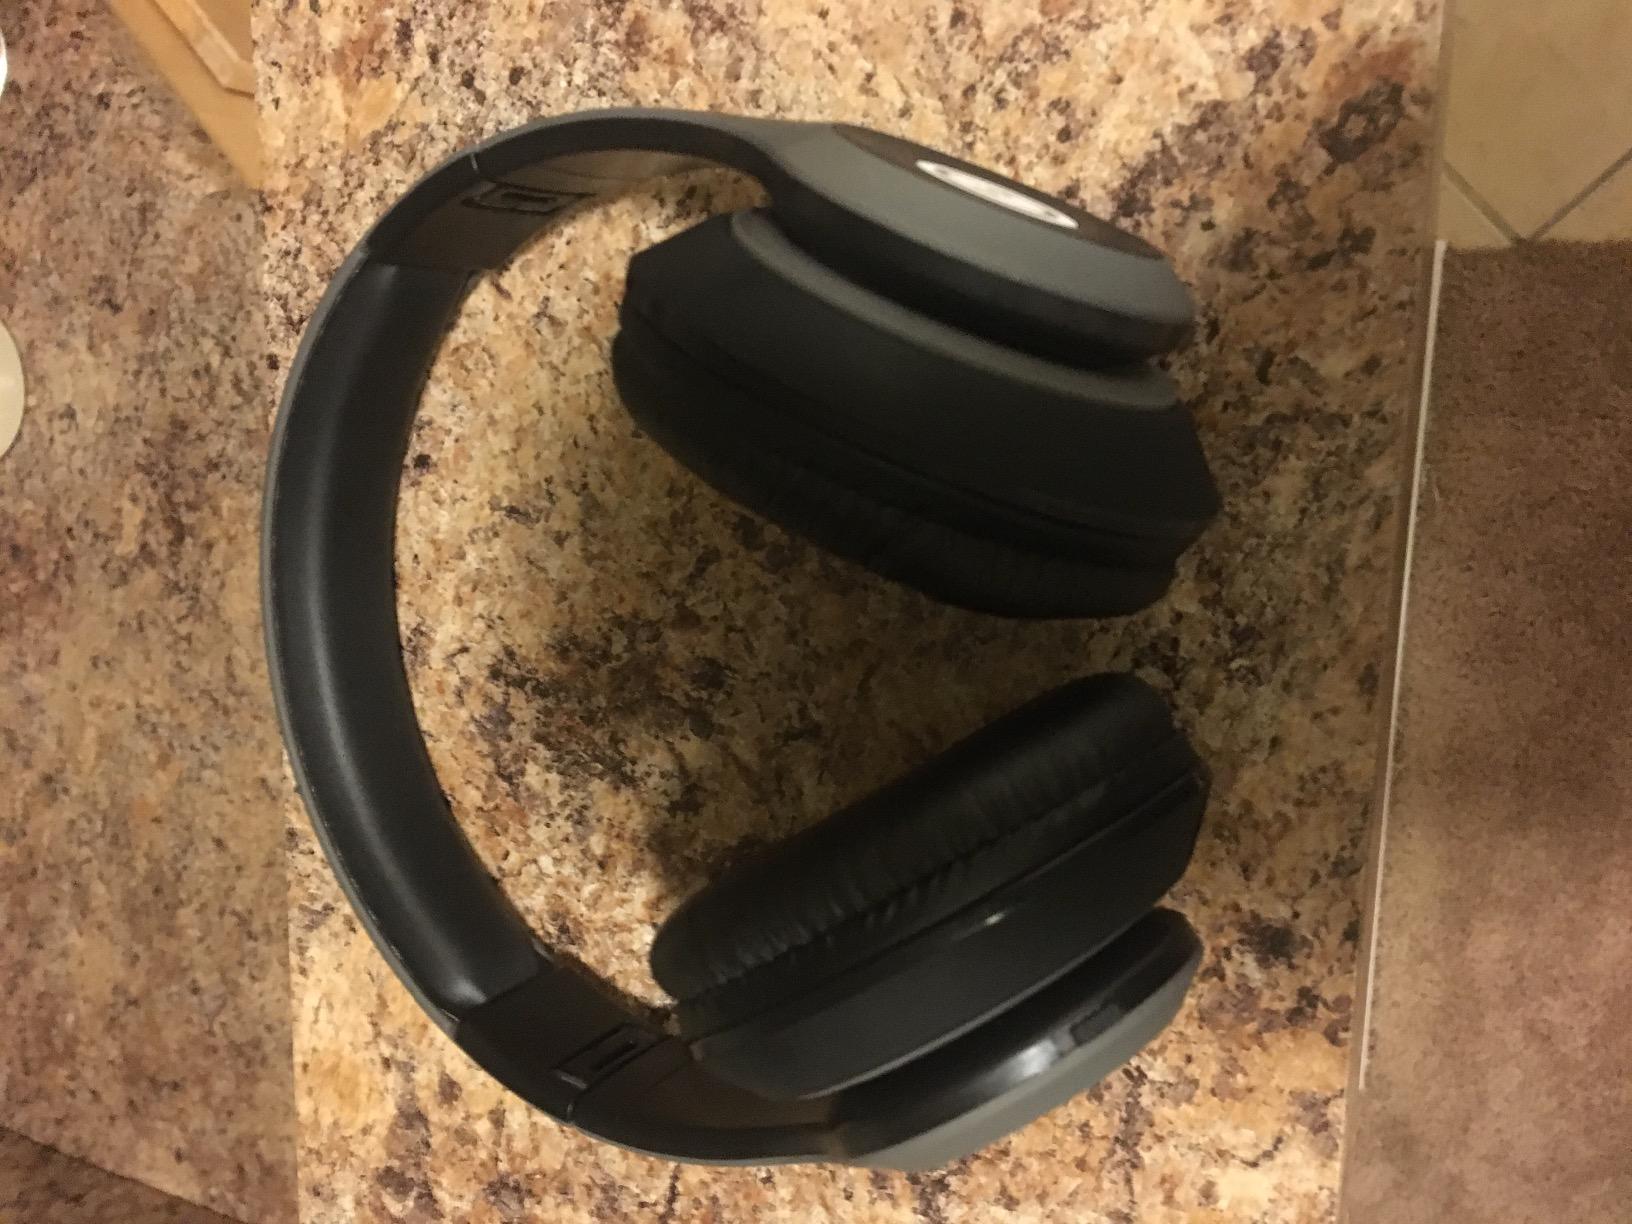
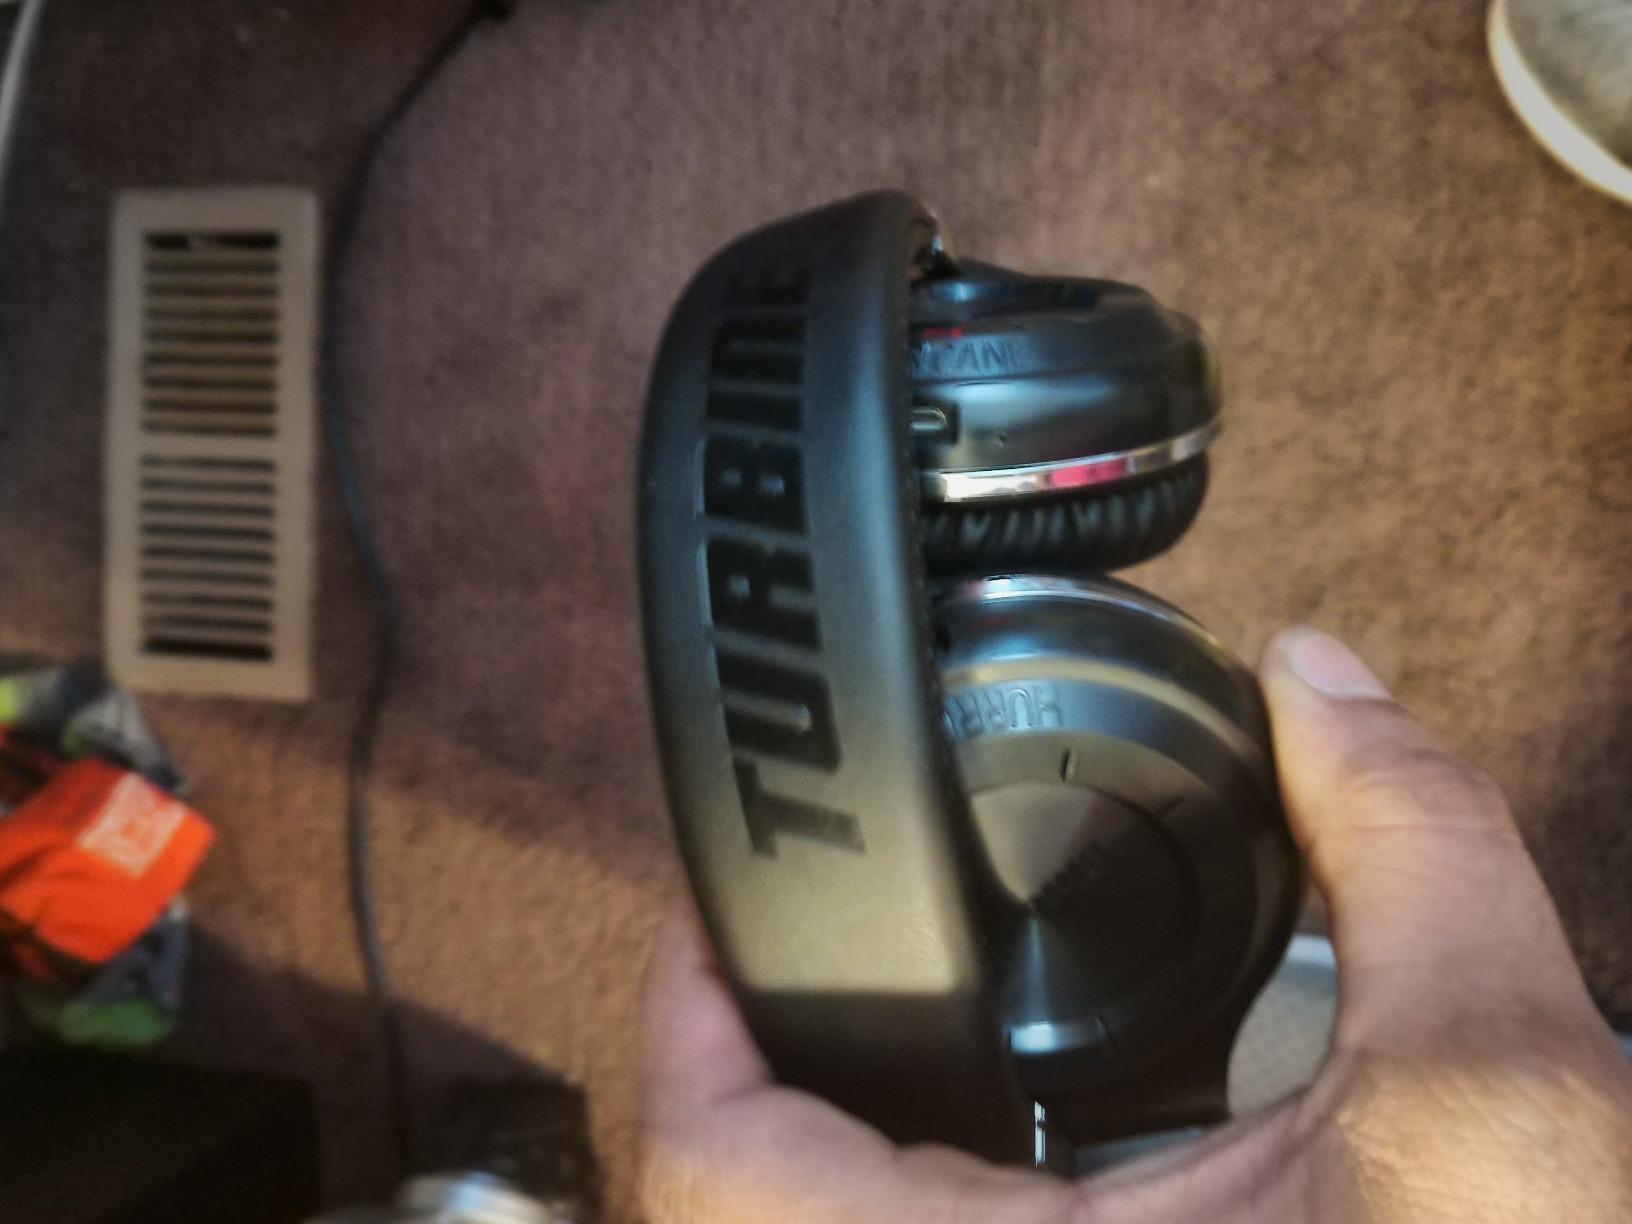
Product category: headphones
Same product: no